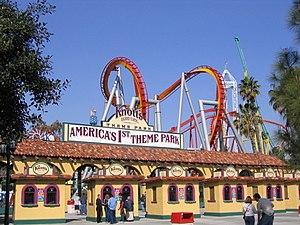
Knott's Berry Farm est un parc à thèmes situé à Buena Park en Californie, aux États-Unis. Il est la propriété du groupe Cedar Fair Entertainment.